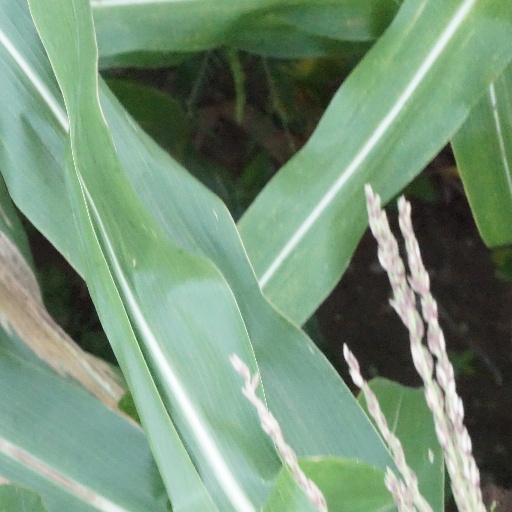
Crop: maize; corn